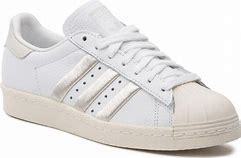
Brand: Adidas
Model: Superstar 80S